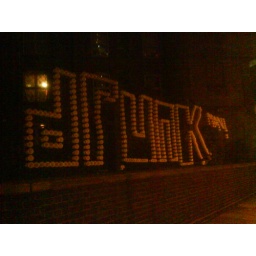
plastic cup lettering by Old St tube